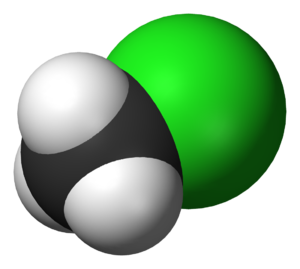
Cet article décrit les critères administratifs pour qu'une intoxication au chlorure de méthyle soit reconnue comme maladie professionnelle en France.